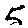
Label: 5